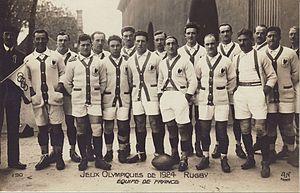
Le rugby à XV apparaît pour la quatrième fois au programme lors des Jeux olympiques d'été de 1924 de Paris. Trois équipes sont en lice, les États-Unis, la France et la Roumanie.